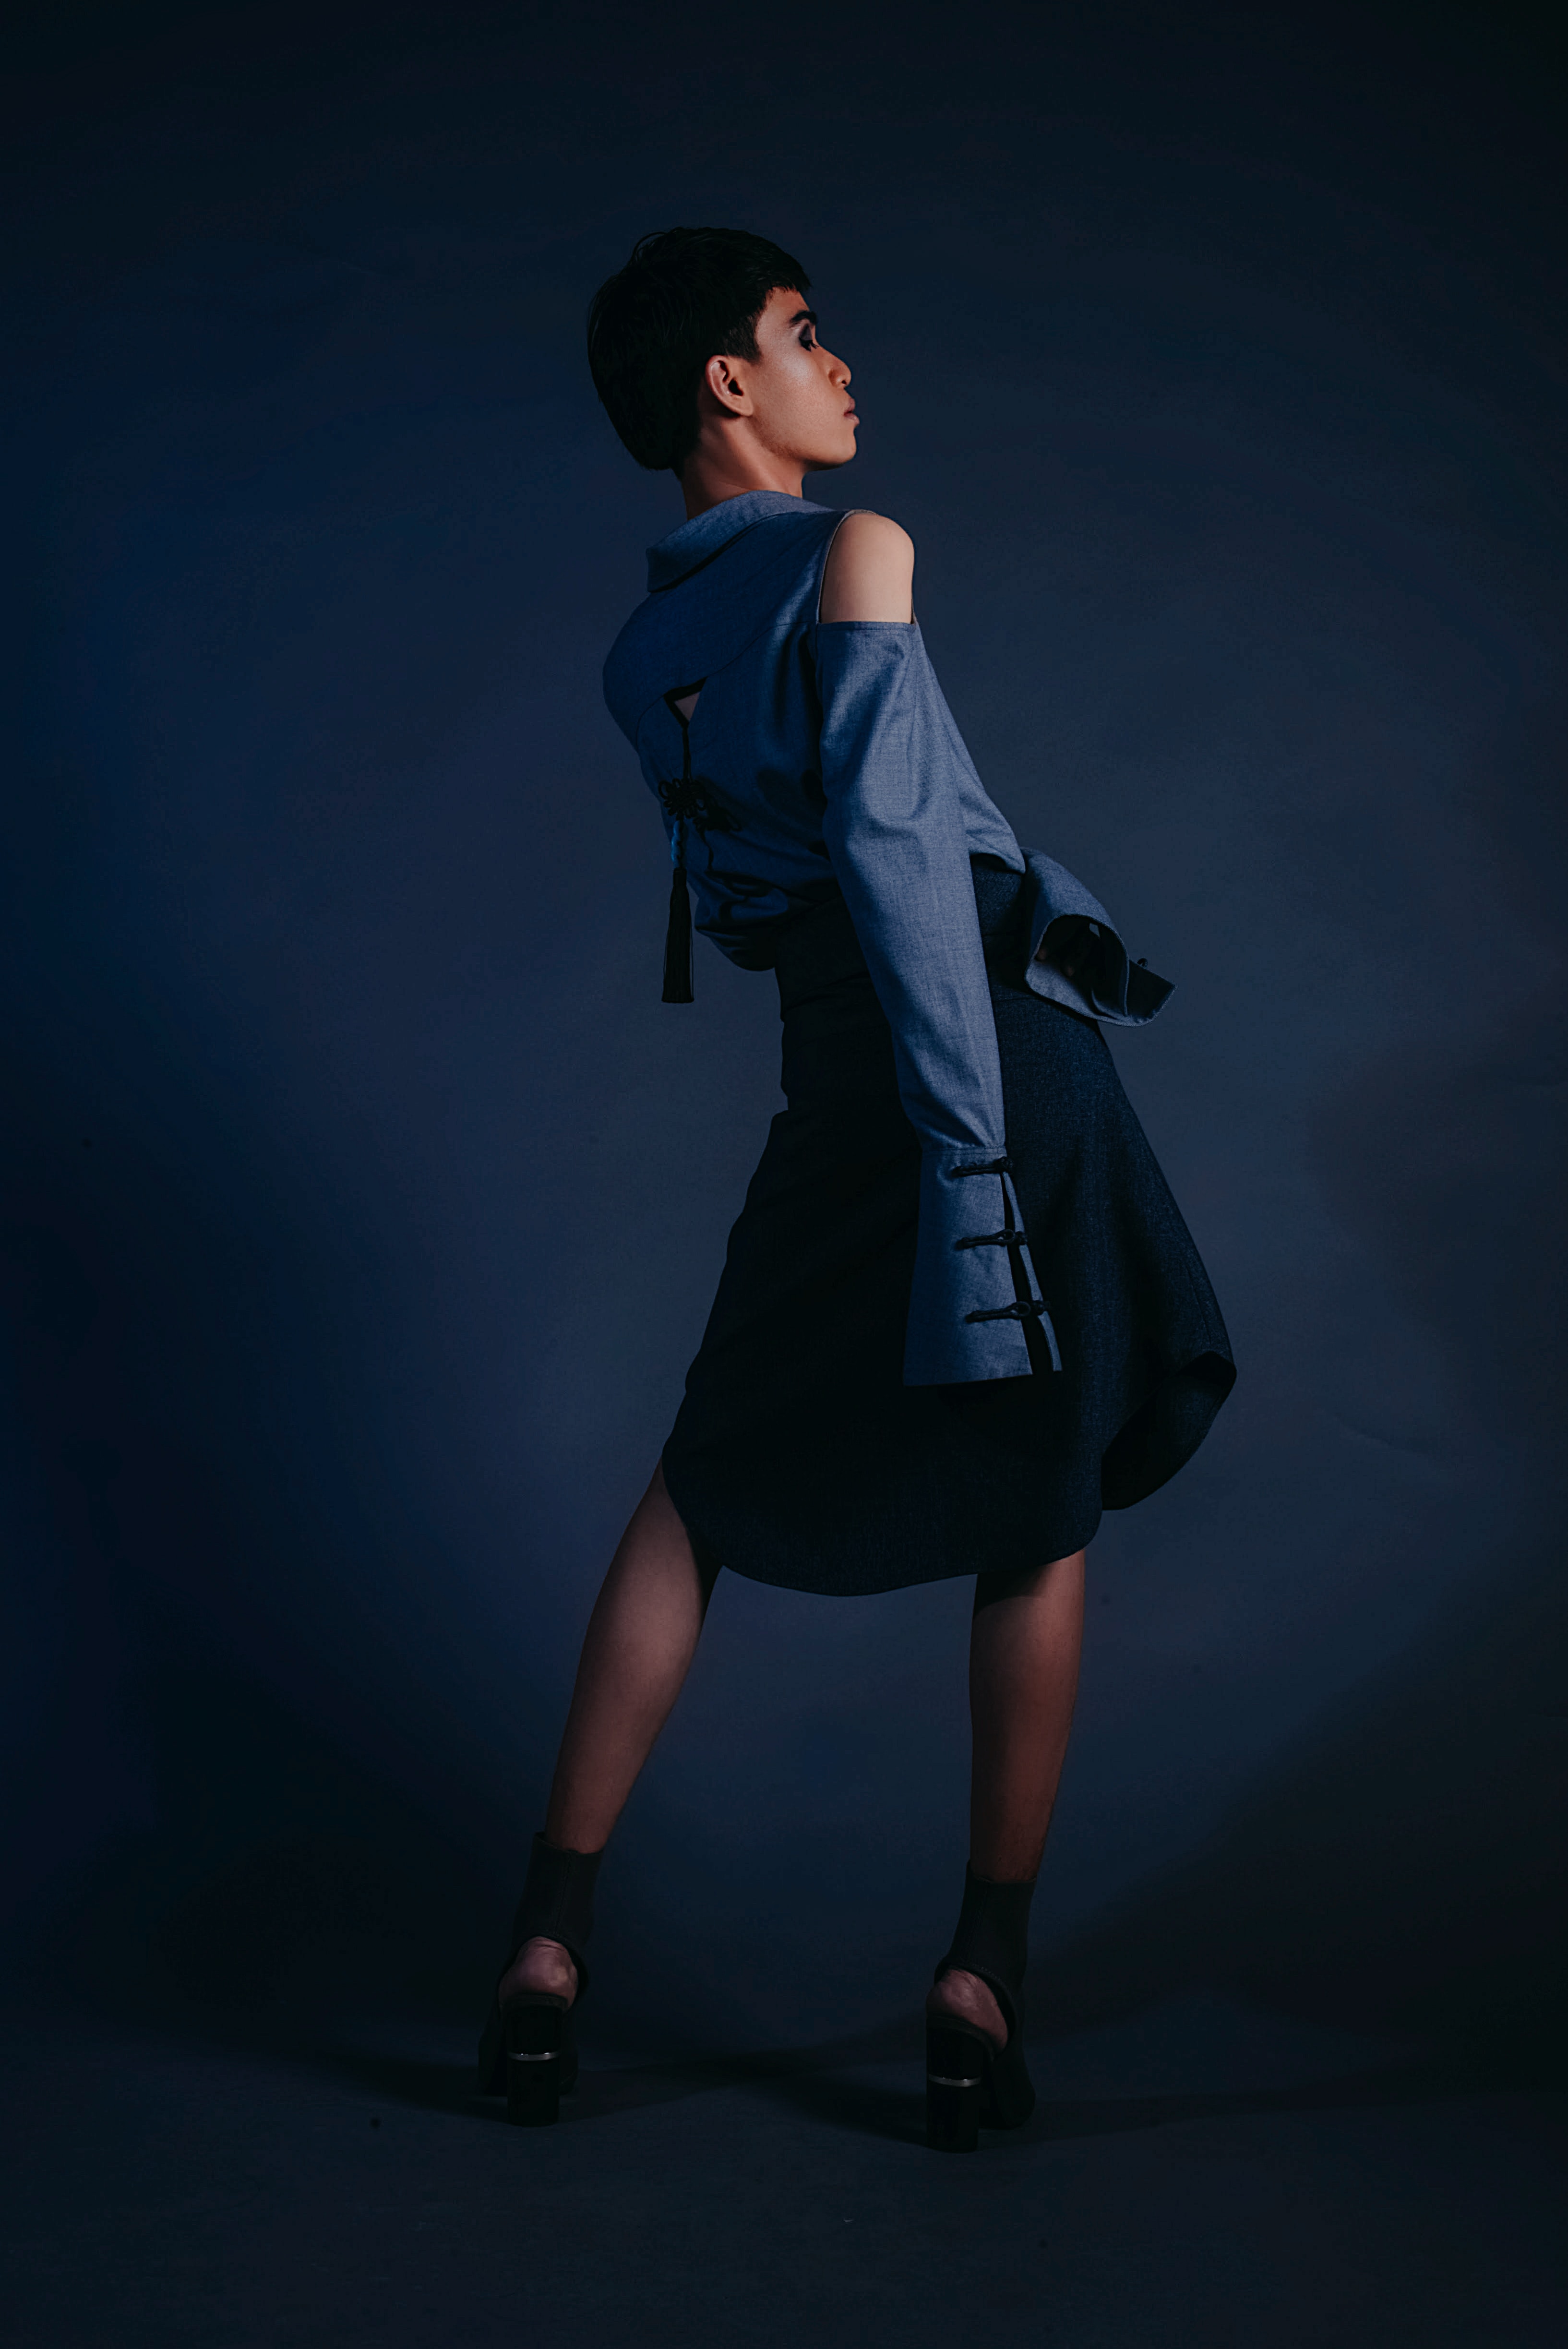
blue, black, clothing, fashion, beauty, standing, model, photo shoot, photography, electric blue, dress, flash photography, fashion design, footwear, outerwear, fashion model, performance, formal wear, shoe, coat, black hair, style